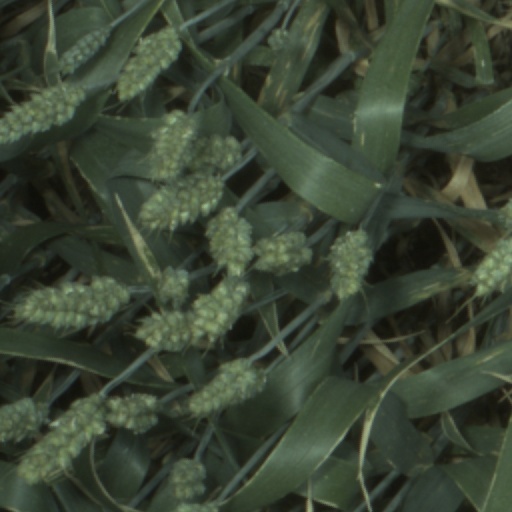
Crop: wheat